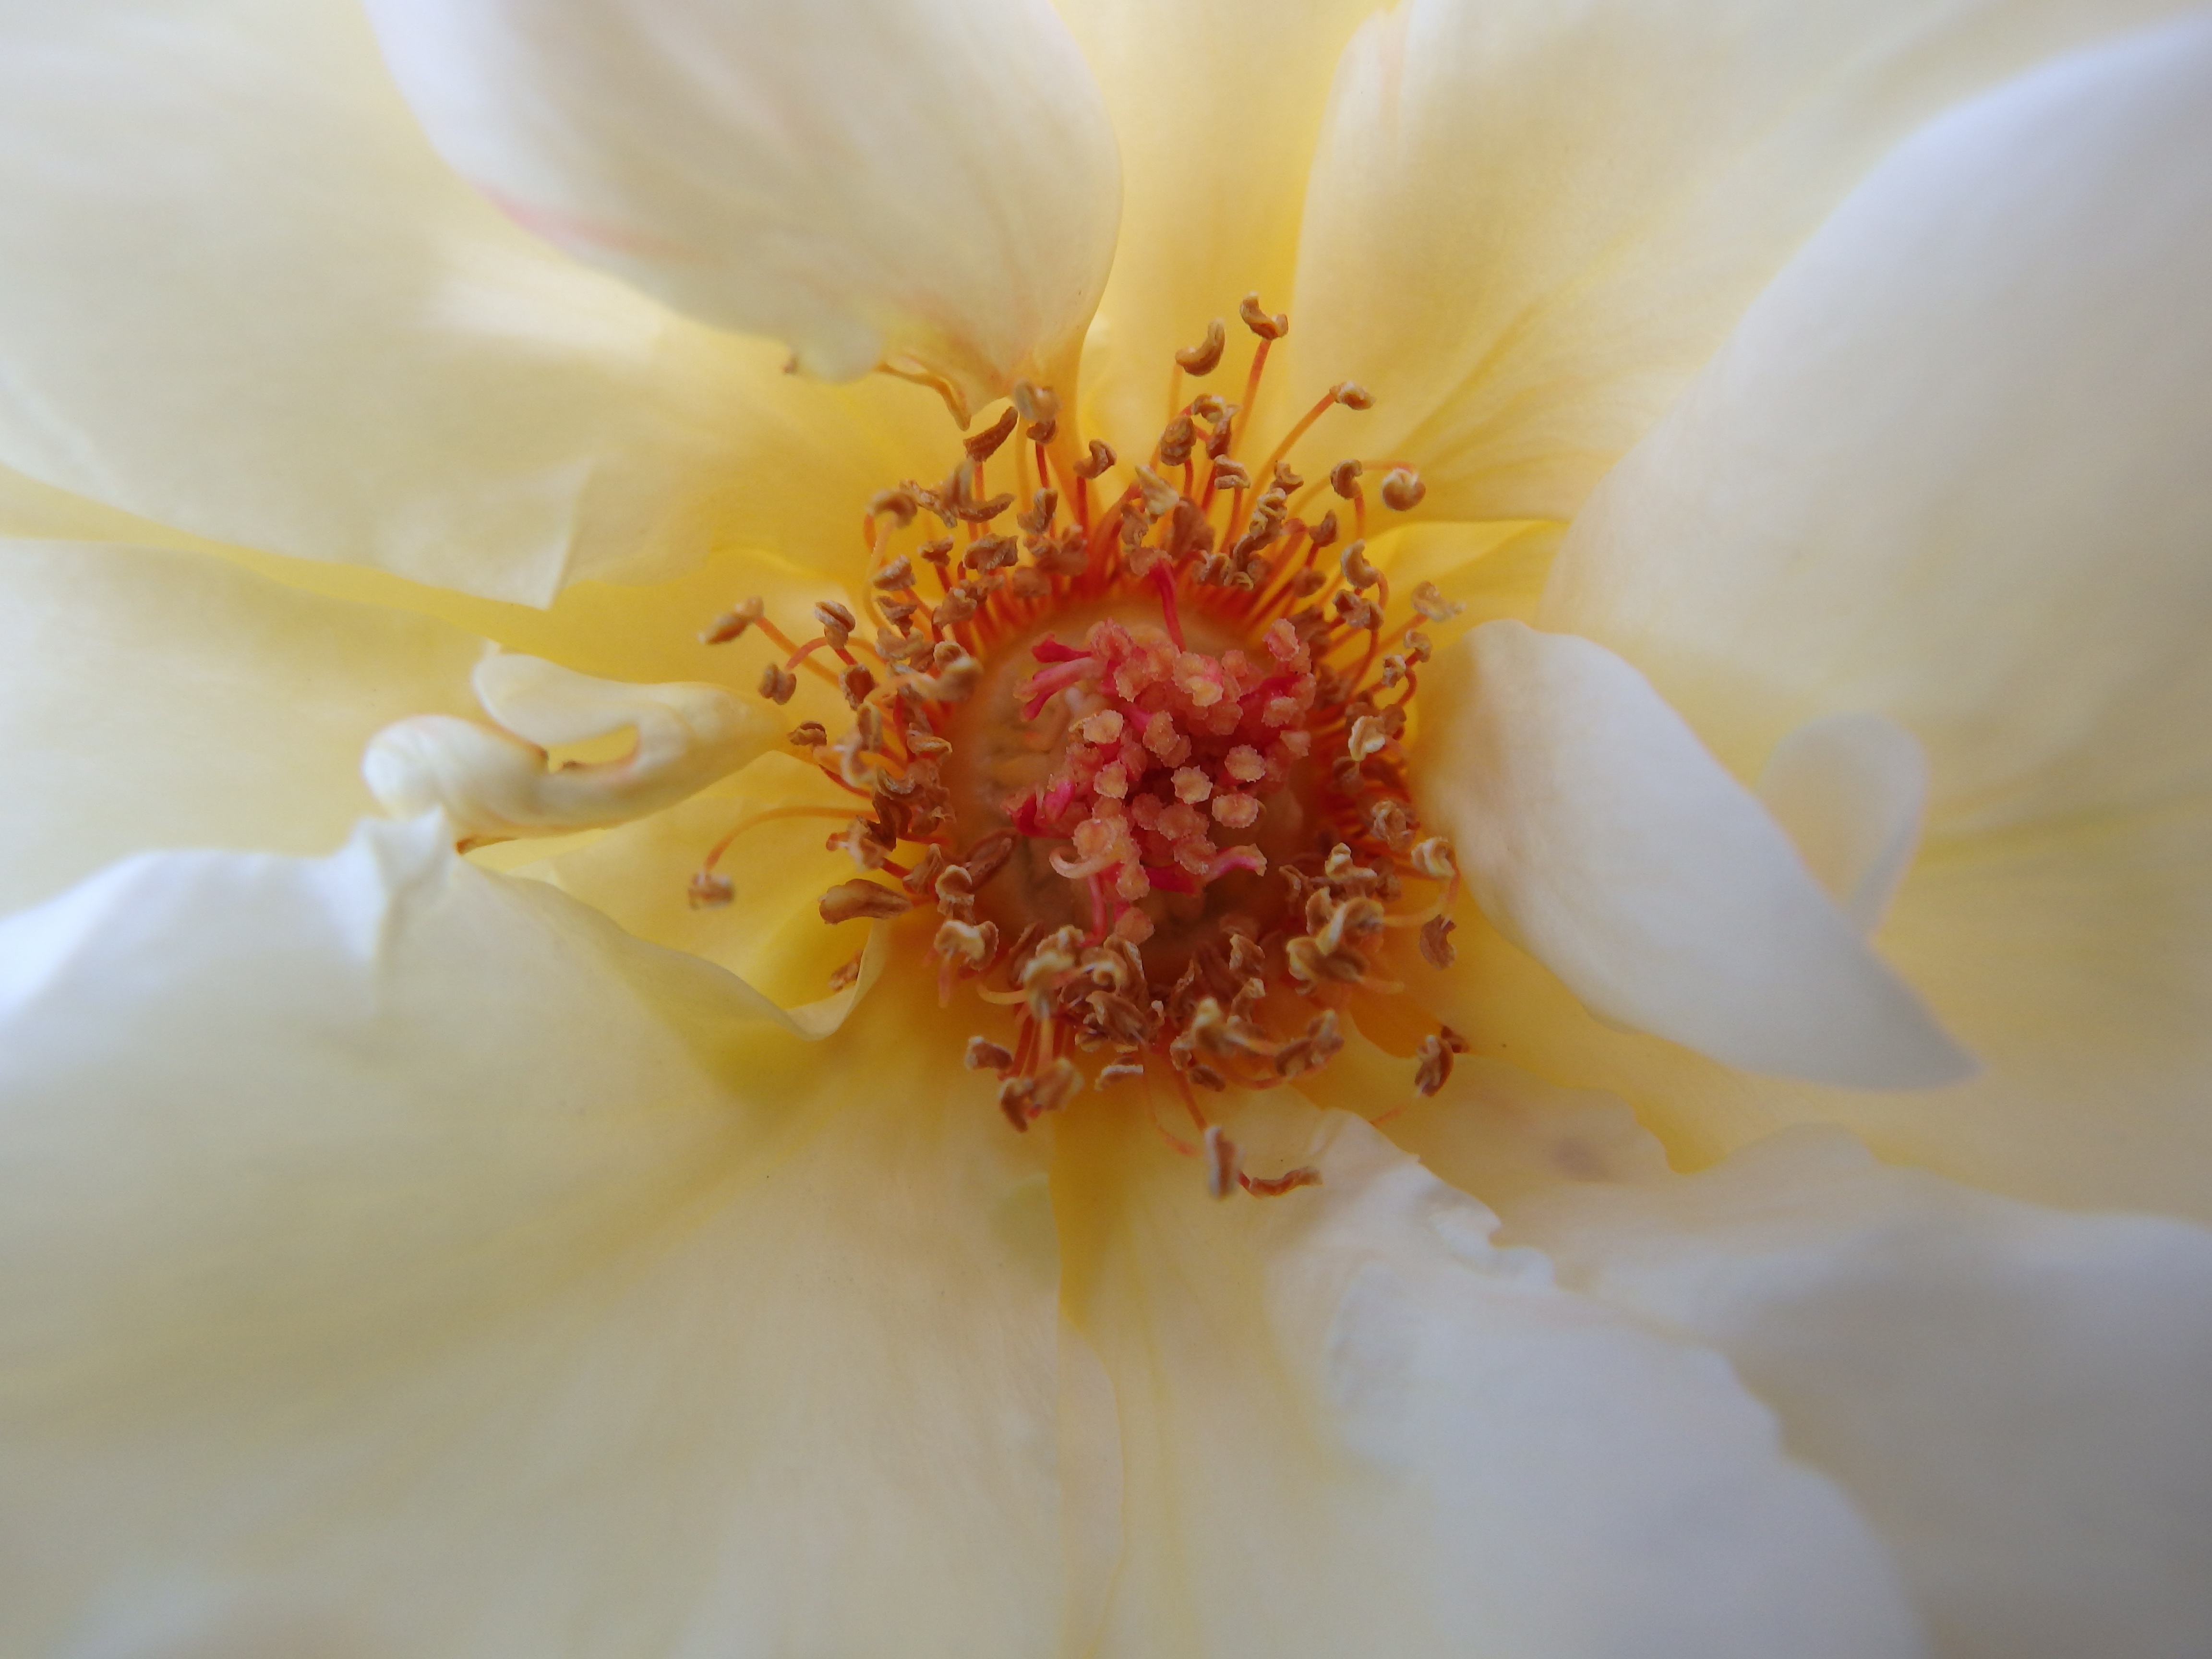
nature, blossom, growth, plant, white, photography, flower, petal, bloom, summer, floral, environment, rose, pollen, spring, color, natural, fresh, botany, blooming, yellow, garden, flora, season, freshness, close up, gardening, stamen, vibrant, peony, stigma, macro photography, flowering plant, rose family, land plant